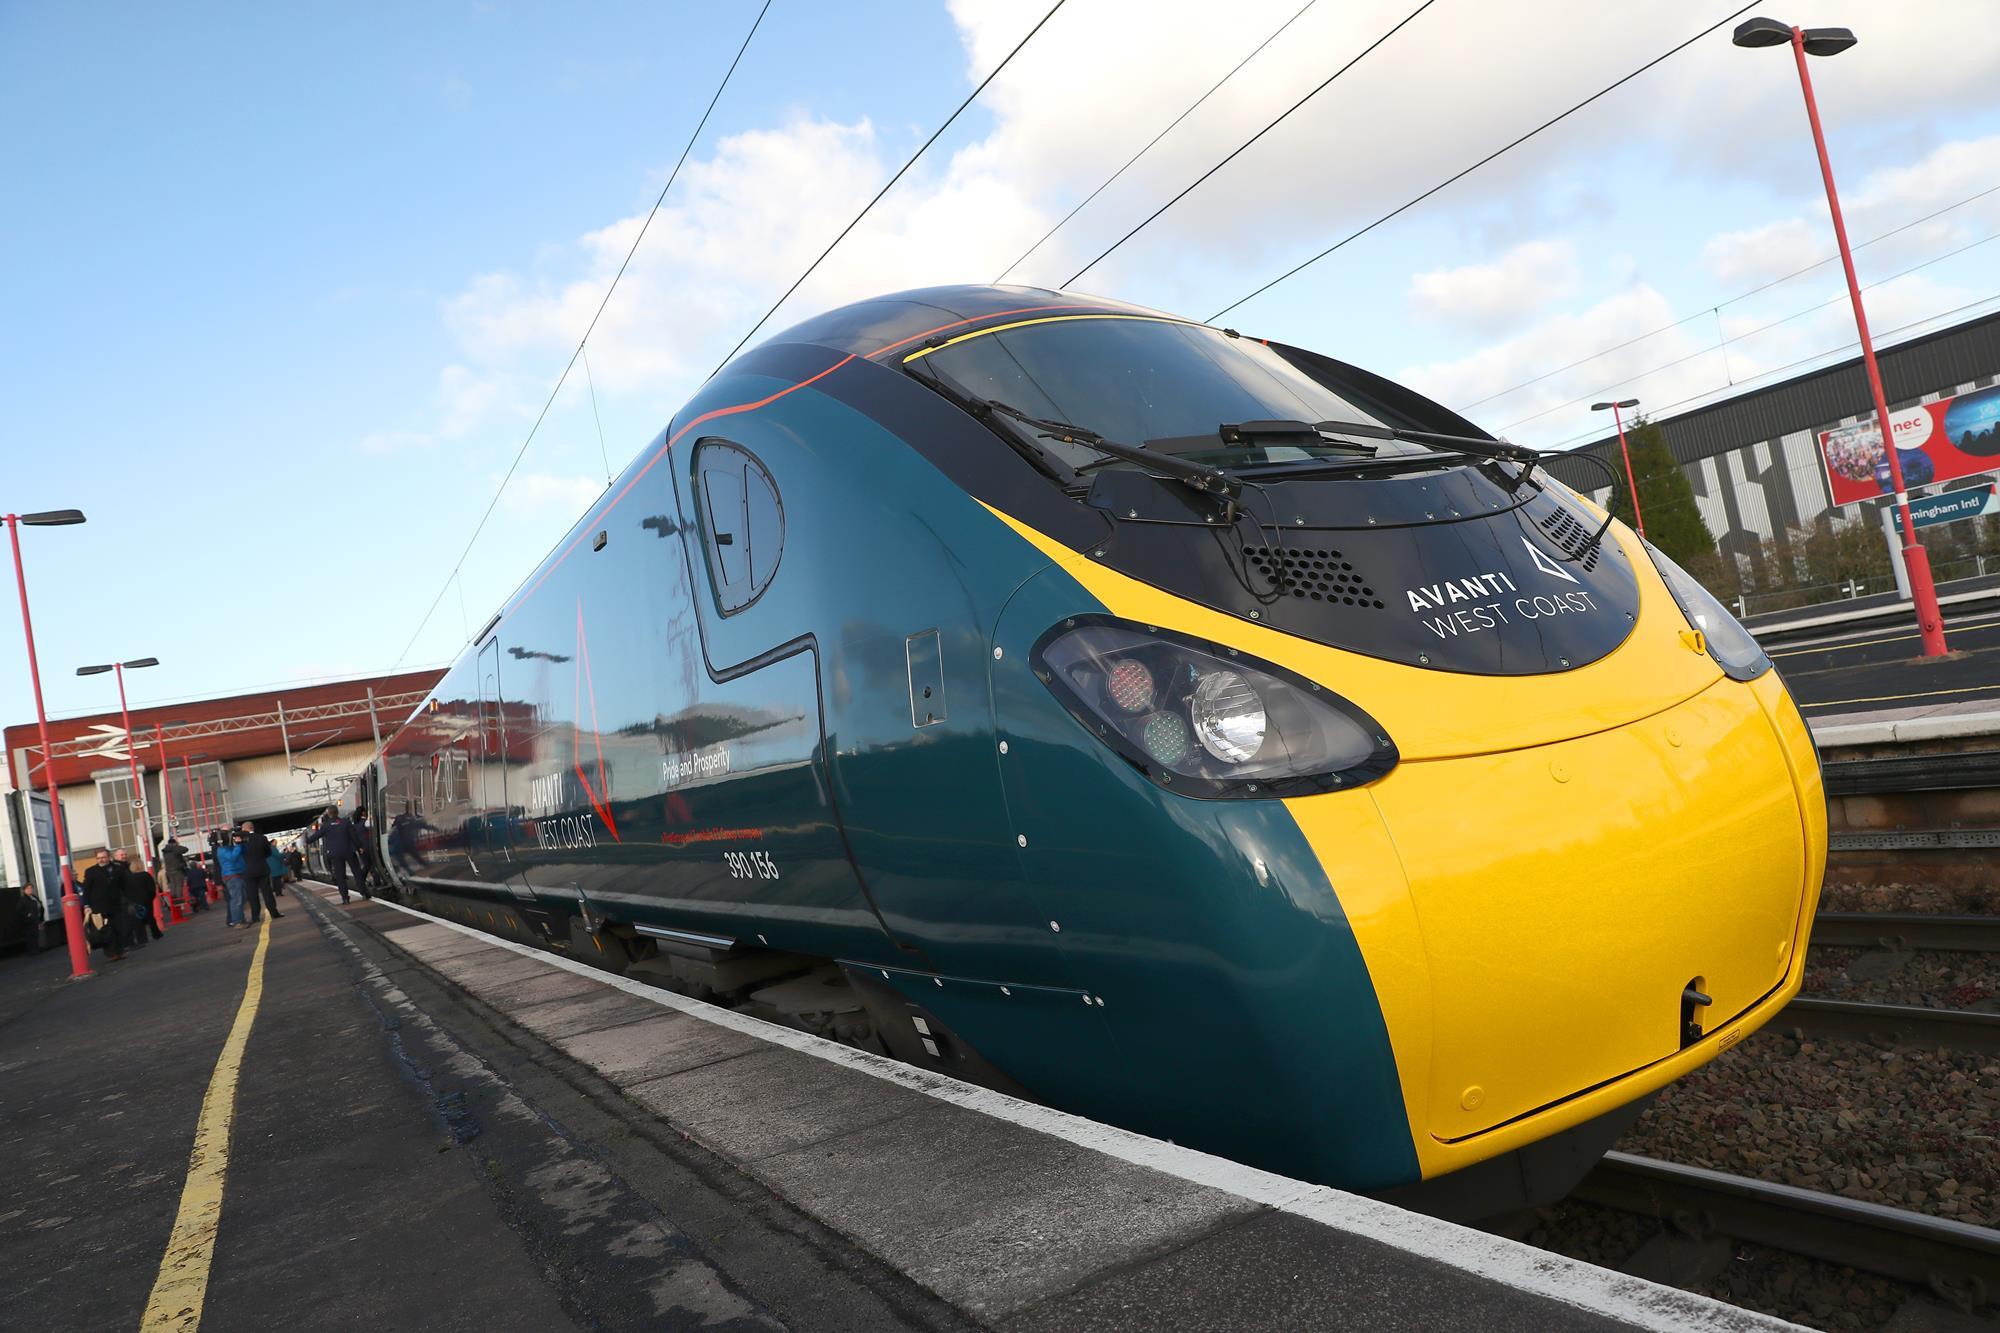
Vehicle type: Trains